Special routes of U.S. Route 169

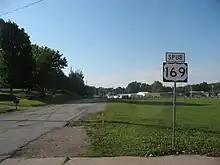
US 169 Spur southbound in Smithville, Missouri

U.S. Route 169 Spur is a route in Smithville, Missouri. The spur route follows an old alignment of US 169 into the city center of Smithville, ending at Main Street.